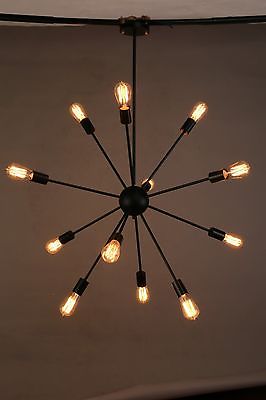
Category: lamp